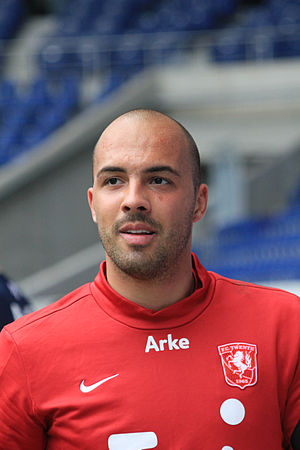
Nikolaj Mikhajlov
Nikolaj Mikhajlov er en bulgarsk fodboldspiller, der spiller som målmand hos den hollandske Æresdivisions-klub FC Twente. Han har spillet for klubben siden 2007, frem til 2010 dog som lejesvend fra Liverpool F.C. i England. Han startede sin seniorkarriere i hjemlandet hos Levski Sofia.